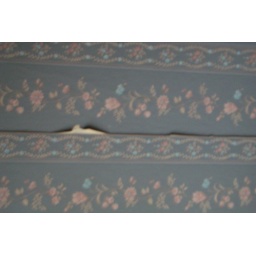
rip in wall paper